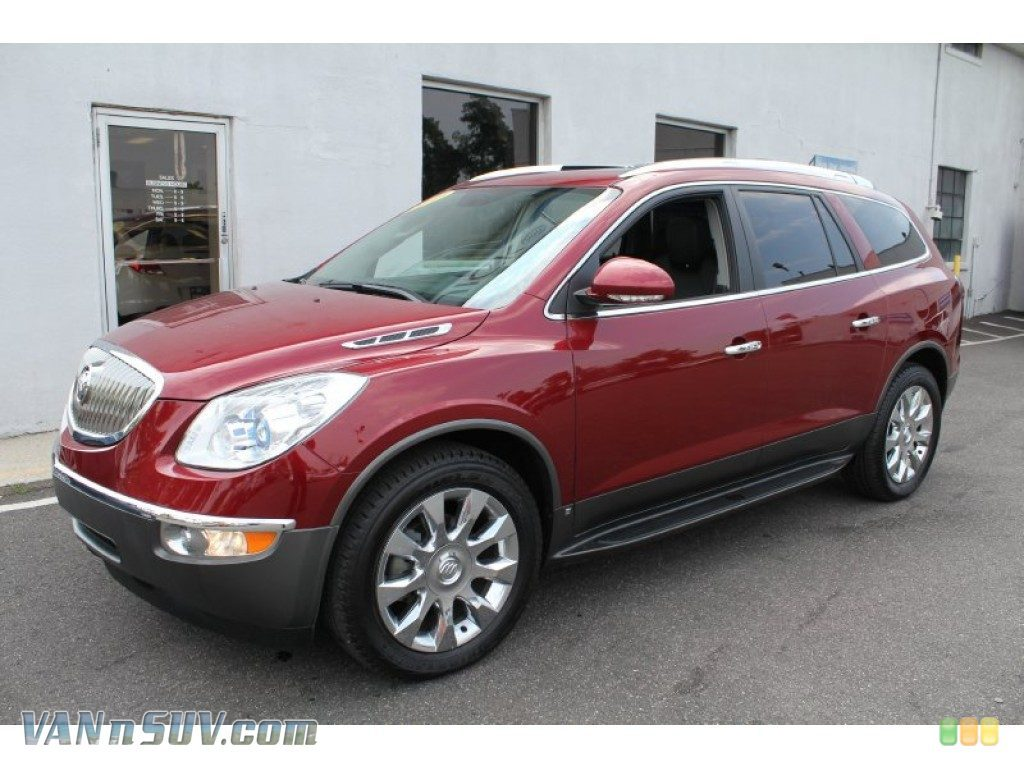
Car model: 2012 Buick Enclave SUV